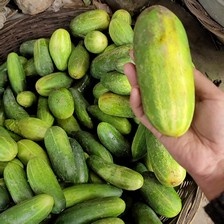
Label: cucumber